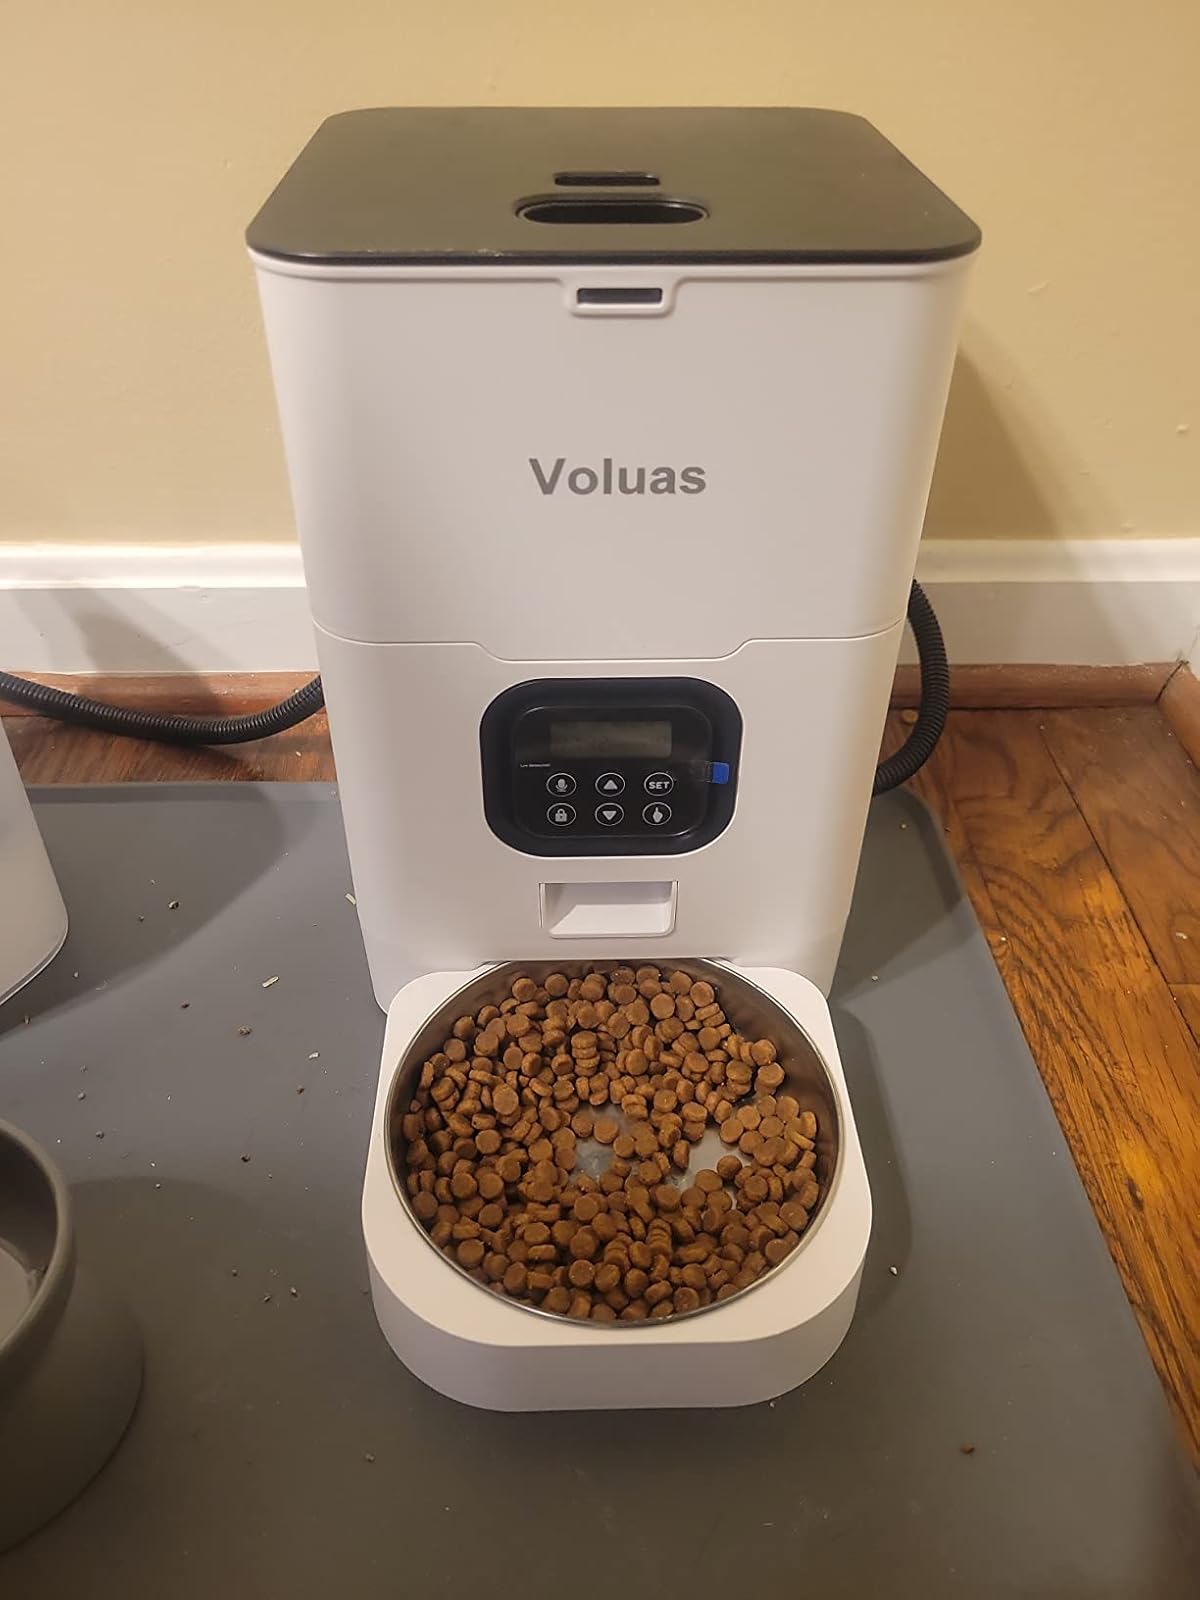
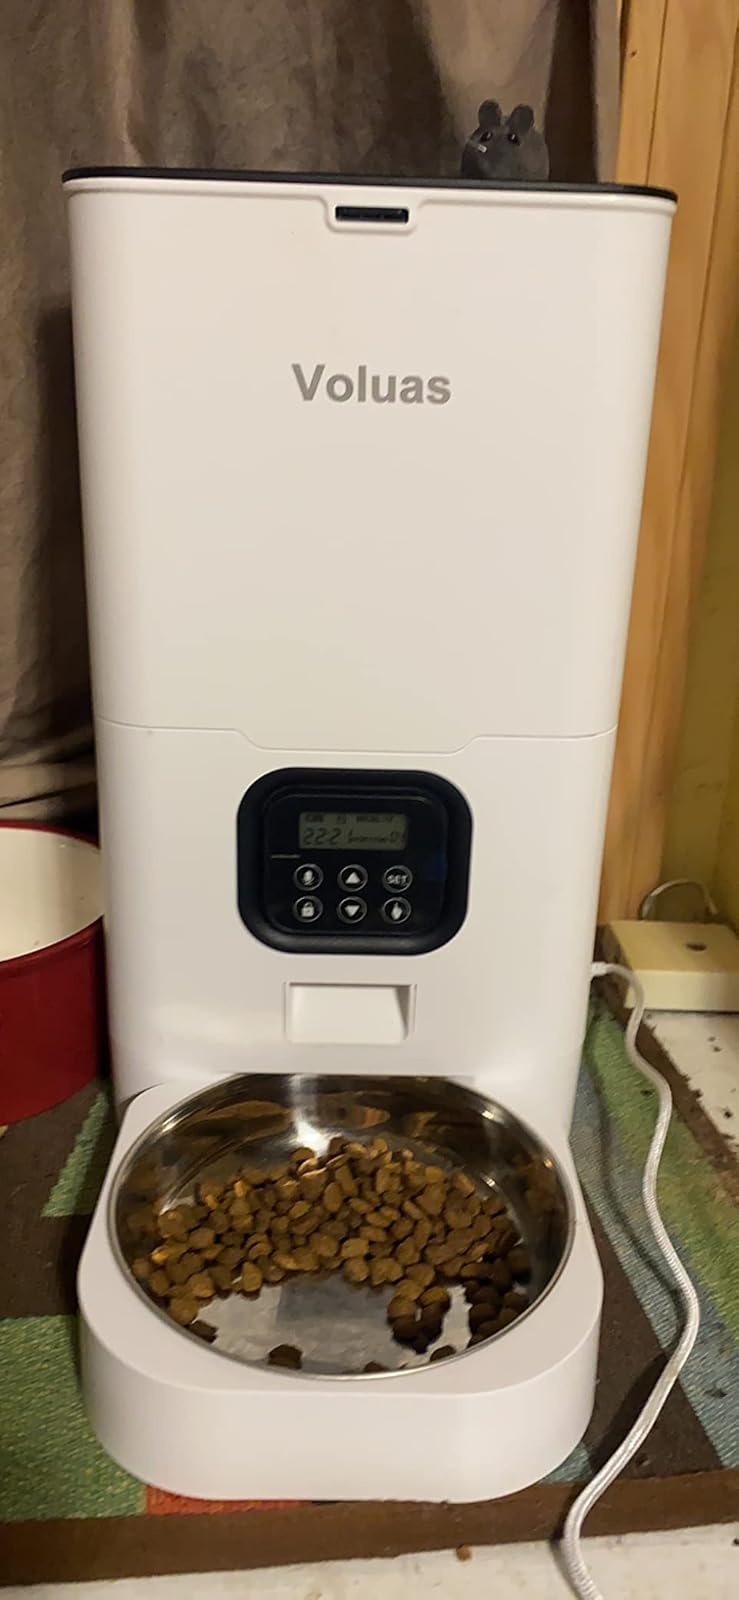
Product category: items_feeder
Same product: yes